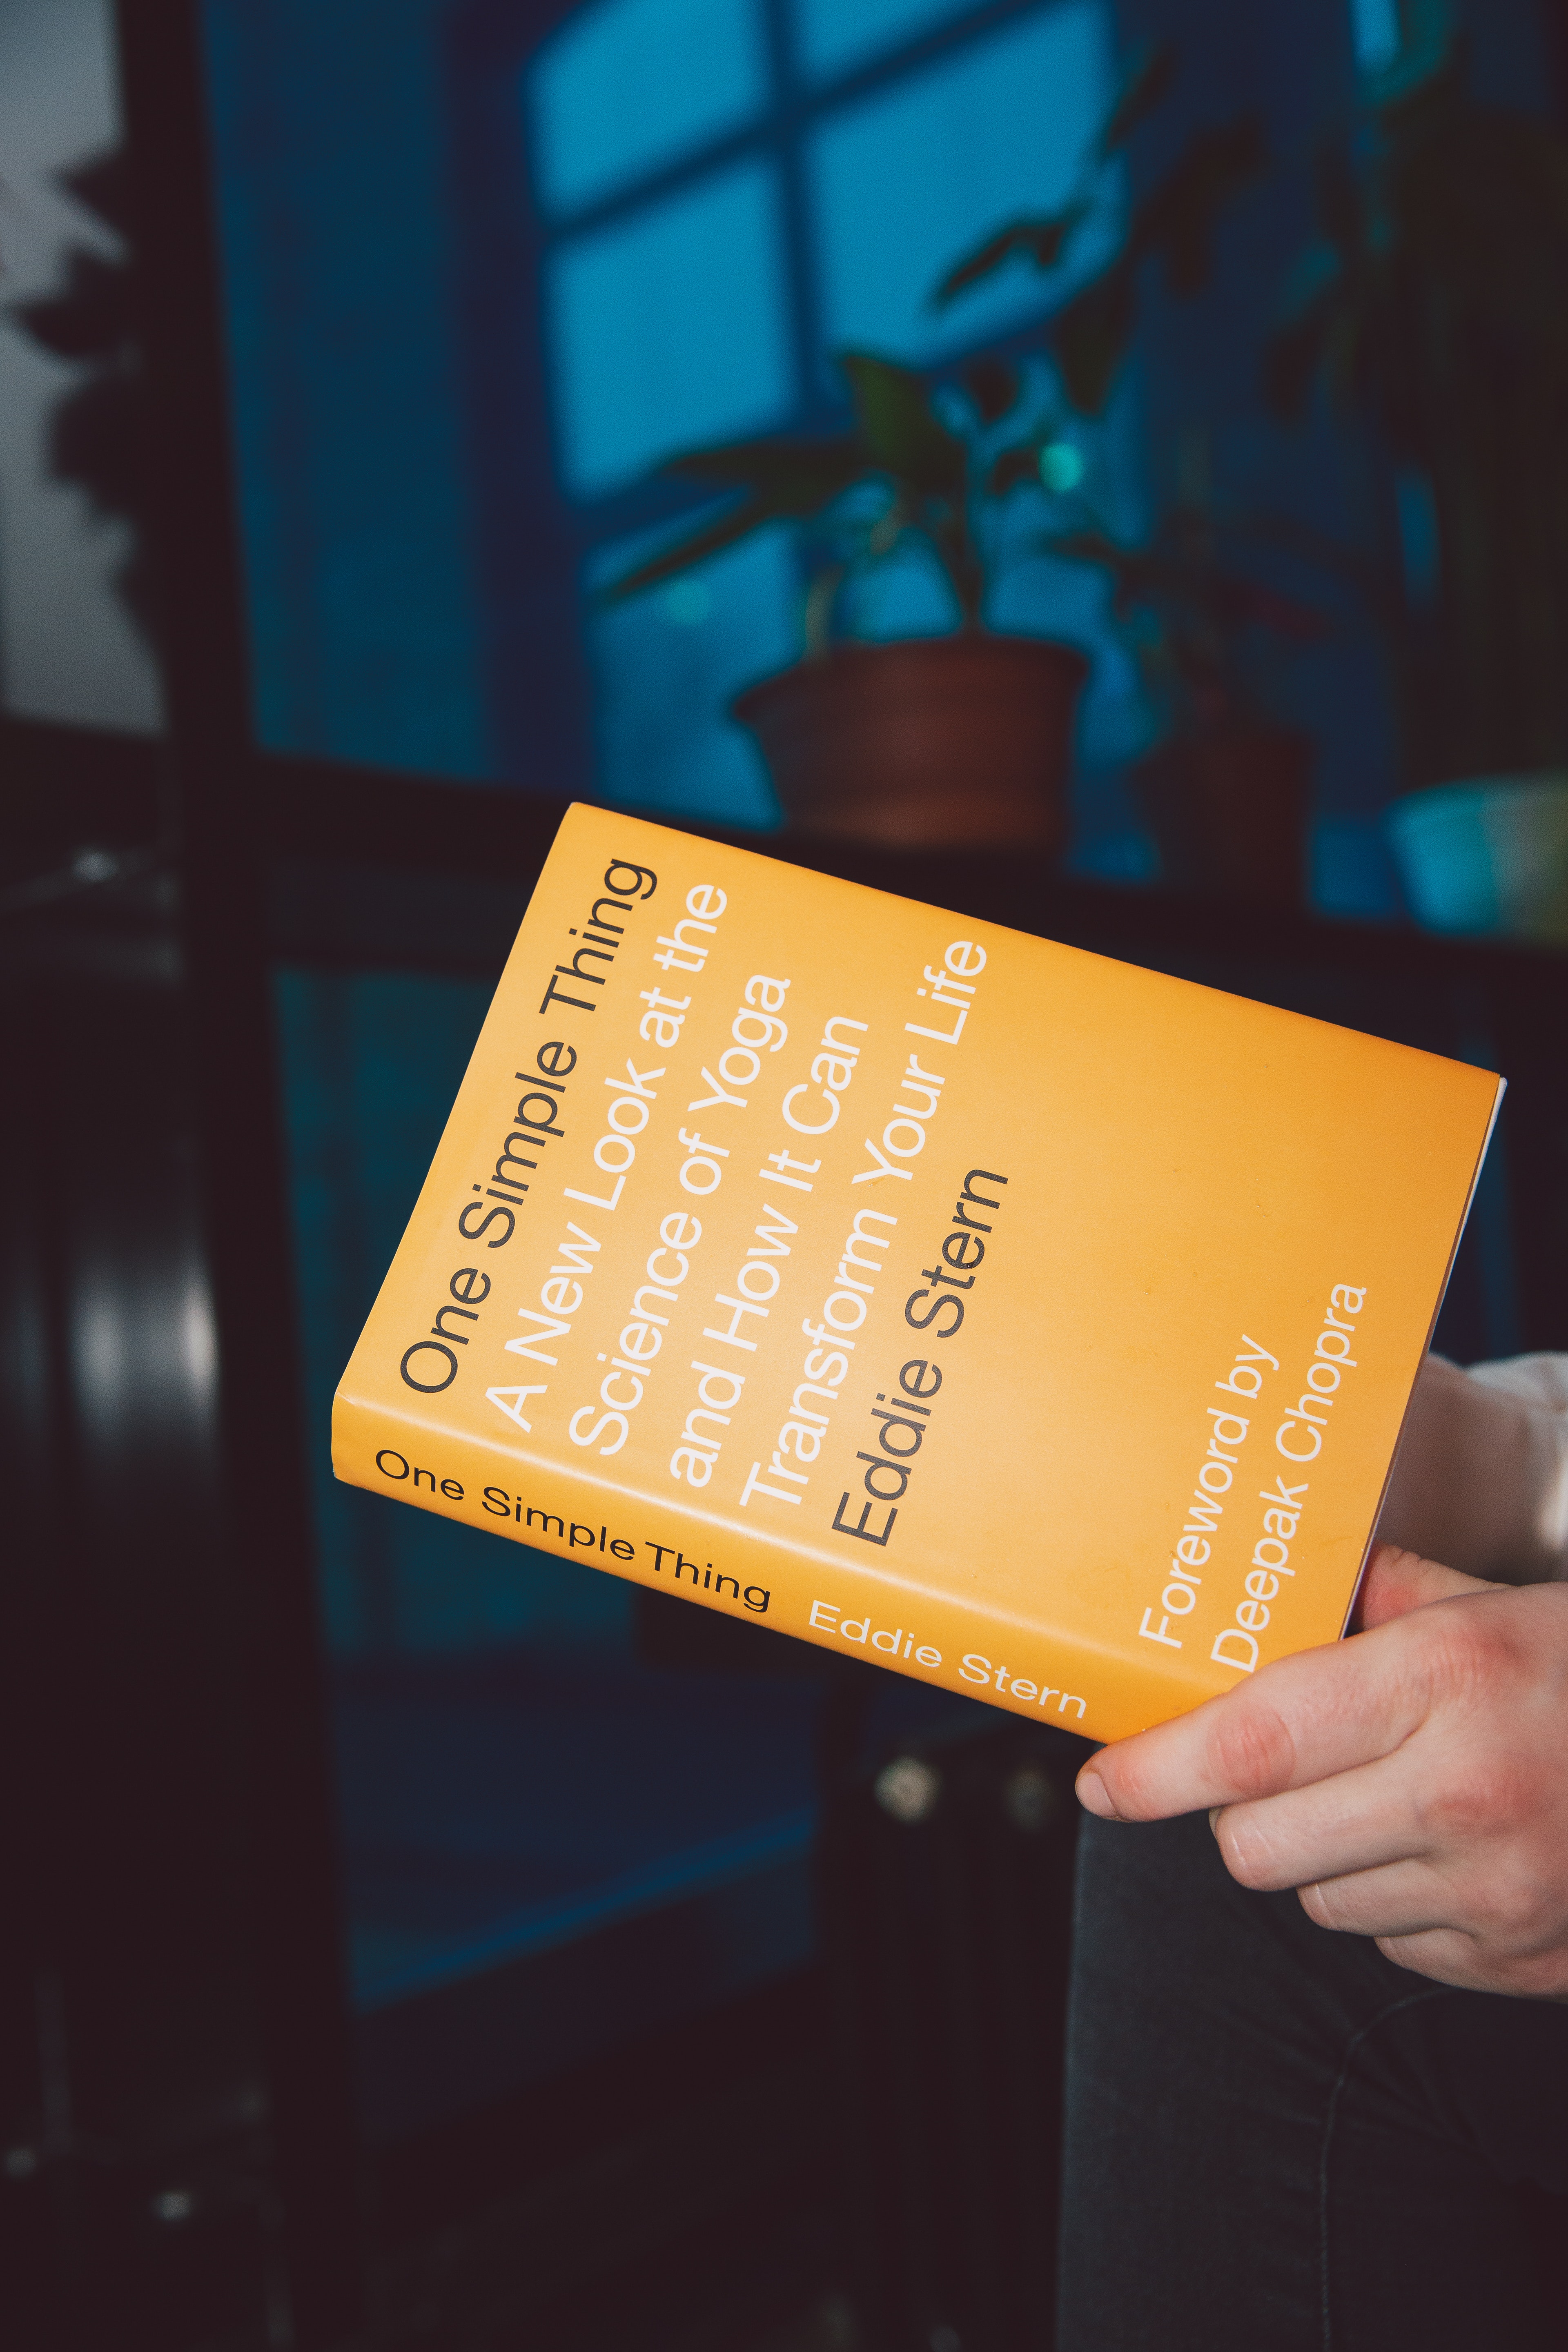
book, yellow, text, font, Material property, brand